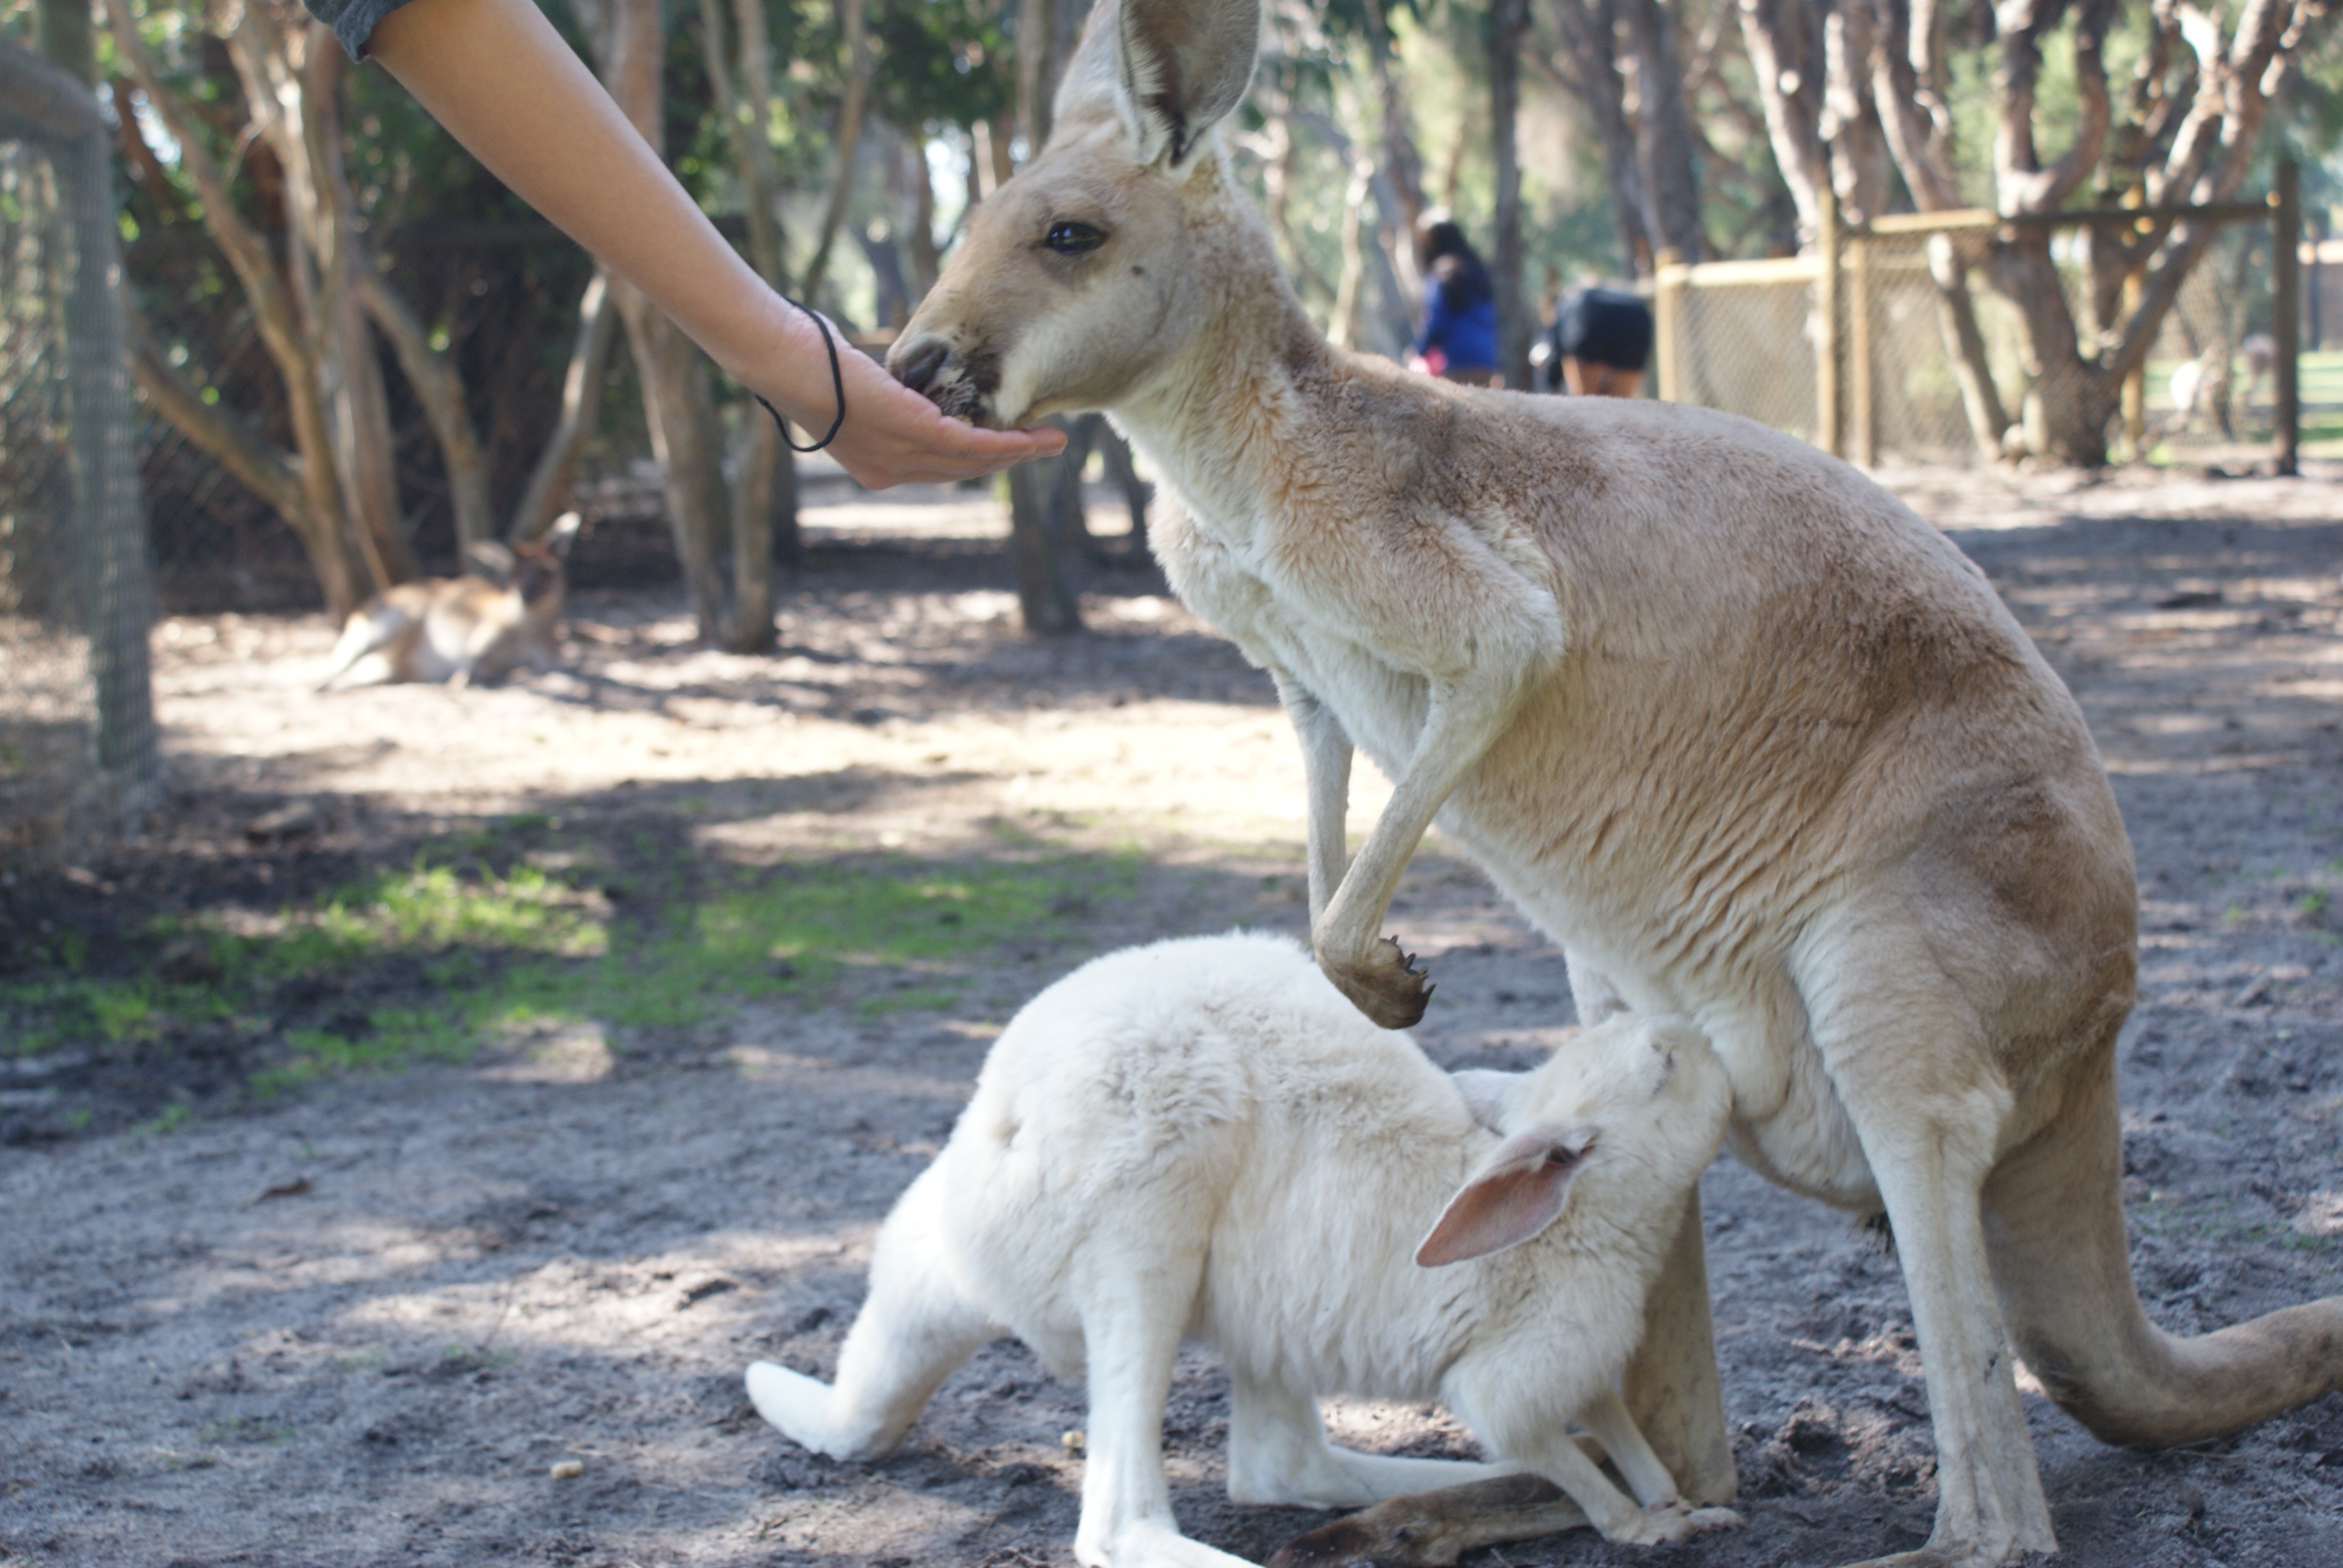
cute, wildlife, zoo, mammal, fauna, kangaroo, wallaby, australia, outdoors, mother, vertebrate, joey, marsupial, macropodidae, saarloos wolfdog, wolfdog